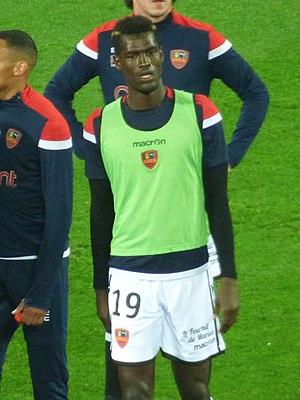
Ousseynou Ba avant le match RC Lens / GFC Ajaccio, comptant pour la onzième journée du championnat de France de Ligue 2 2018-2019 au Stade Bollaert-Delelis, le 22 octobre 2018.
Ousseynou Ba est un footballeur sénégalais, né le 11 novembre 1995 à Dakar, évoluant au poste de défenseur central à l'Olympiakos.